Bill Sadler (engineer)

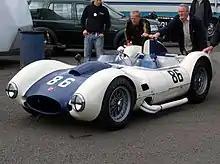
Sadler Mk.3 at Donington Park

After the updates to the Mk.2 were completed, Nisonger commissioned Sadler to build a completely new car that he would also sponsor for the 1959 racing season.